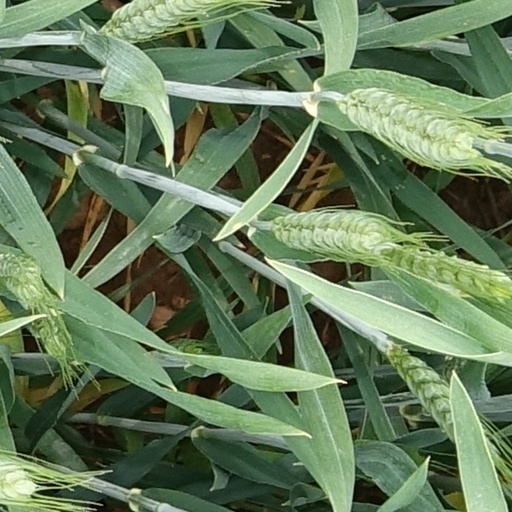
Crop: wheat